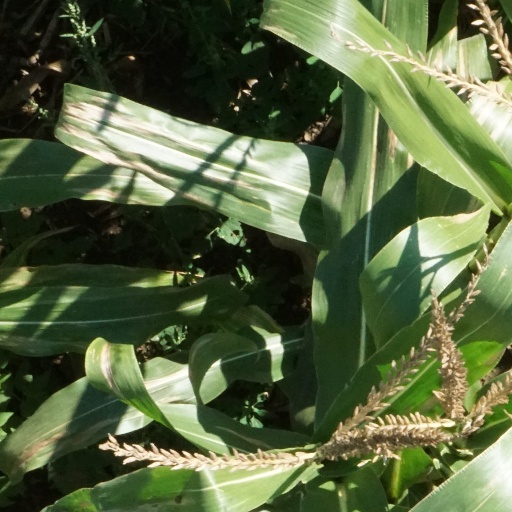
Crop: maize; corn